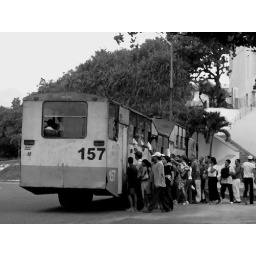
Long long queue to get onto the bus to go home in Havana